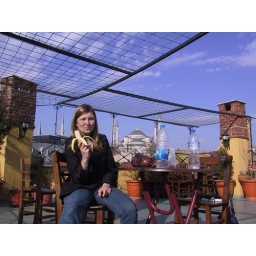
Alissa on the roof of our hotel eating lunch. You can see the Blue Mosque in the background.